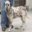
Label: dog